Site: brandenburg
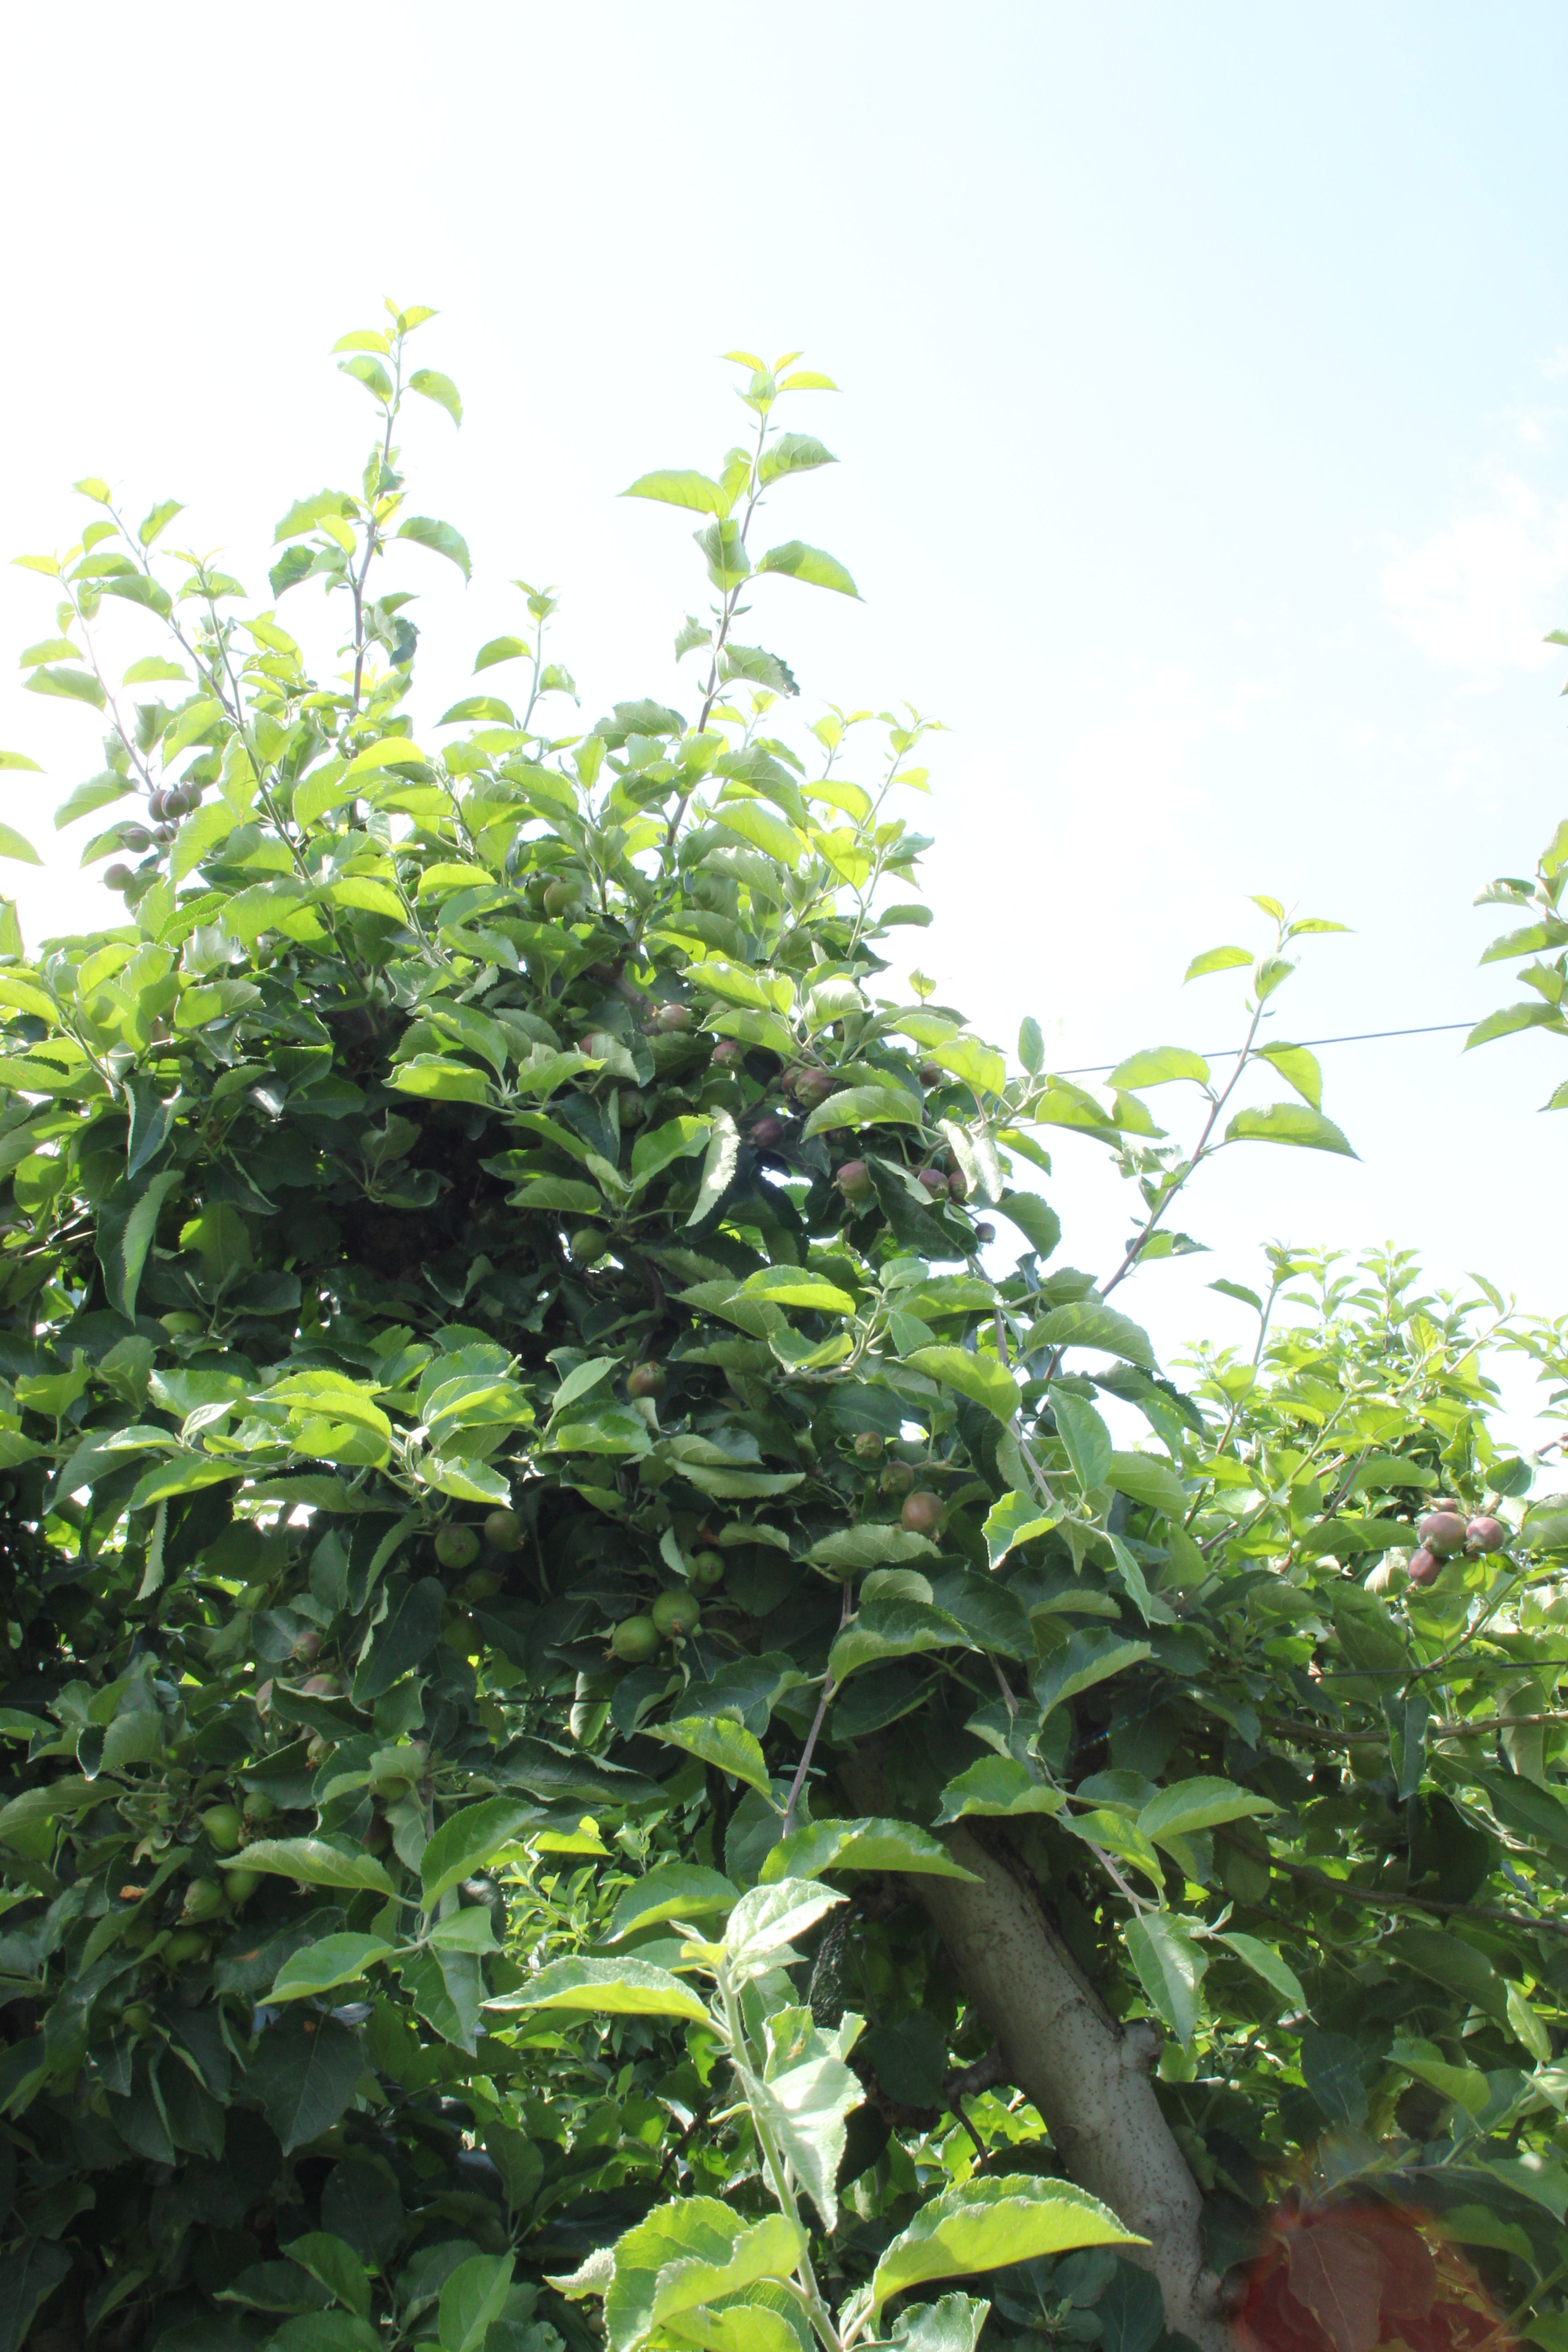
Growth stage (BBCH 73): Development of fruit